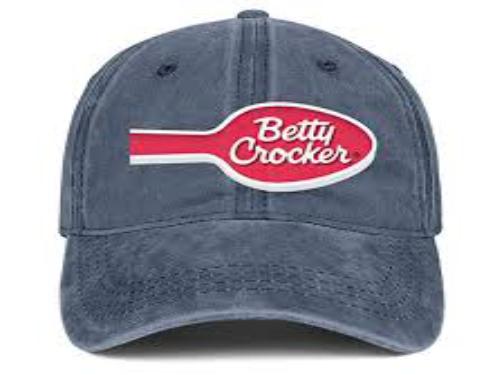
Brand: Betty Crocker
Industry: Clothes